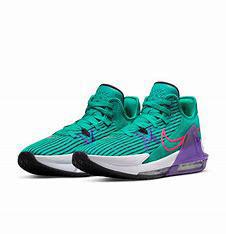
Brand: Nike
Model: Lebron Witness 6